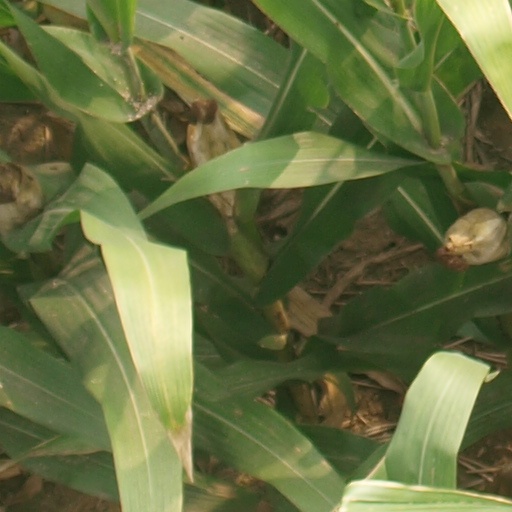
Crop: maize; corn